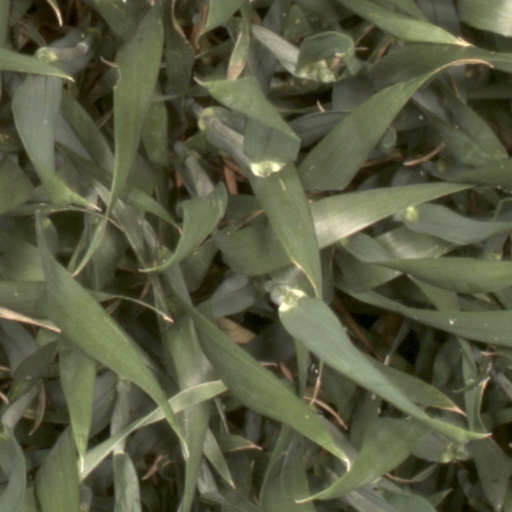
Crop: wheat